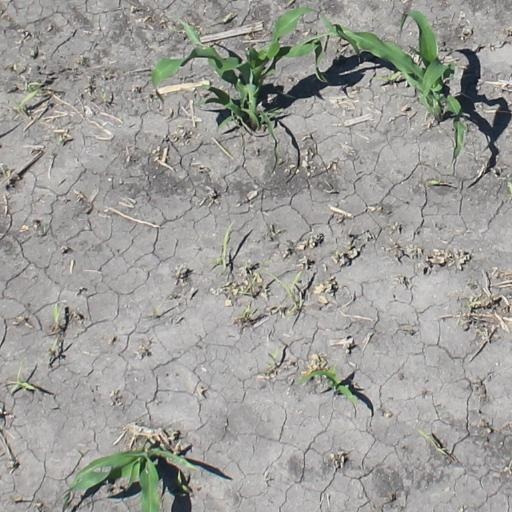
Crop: maize; corn